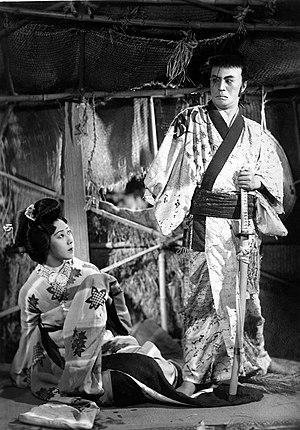
Sazen Tange est un personnage de fiction de la littérature et du cinéma japonais. Le personnage désigne Tange Samanosuke, loyal samouraï du clan Sōma, attaqué et mutilé à la suite d'une trahison. Il perd son œil et son bras droits et vit après cela comme un rōnin nihiliste en utilisant le pseudonyme « Sazen ».